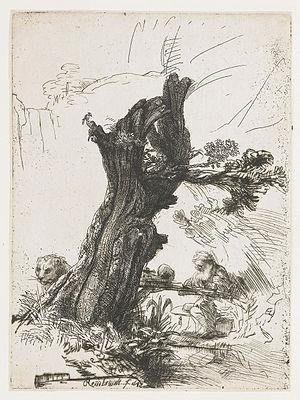
Les gravures de Rembrandt sont l'ensemble de la production de Rembrandt comme graveur. Grand maître de l'eau-forte du XVIIᵉ siècle, il s'appuie également sur d'autres techniques telles que la pointe sèche et le burin pour effectuer des retouches.